Magic square

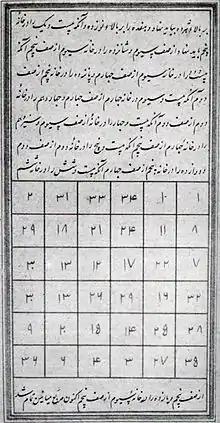
A 6×6 magic square from "Book of Wonders" (from 16th century manuscript).

The 3×3 magic square first appears in India in "Gargasamhita" by Garga, who recommends its use to pacify the nine planets ("navagraha"). The oldest version of this text dates from 100 CE, but the passage on planets could not have been written earlier than 400 CE. The first dateable instance of 3×3 magic square in India occur in a medical text "Siddhayog" by Vrnda, which was prescribed to women in labor in order to have easy delivery.